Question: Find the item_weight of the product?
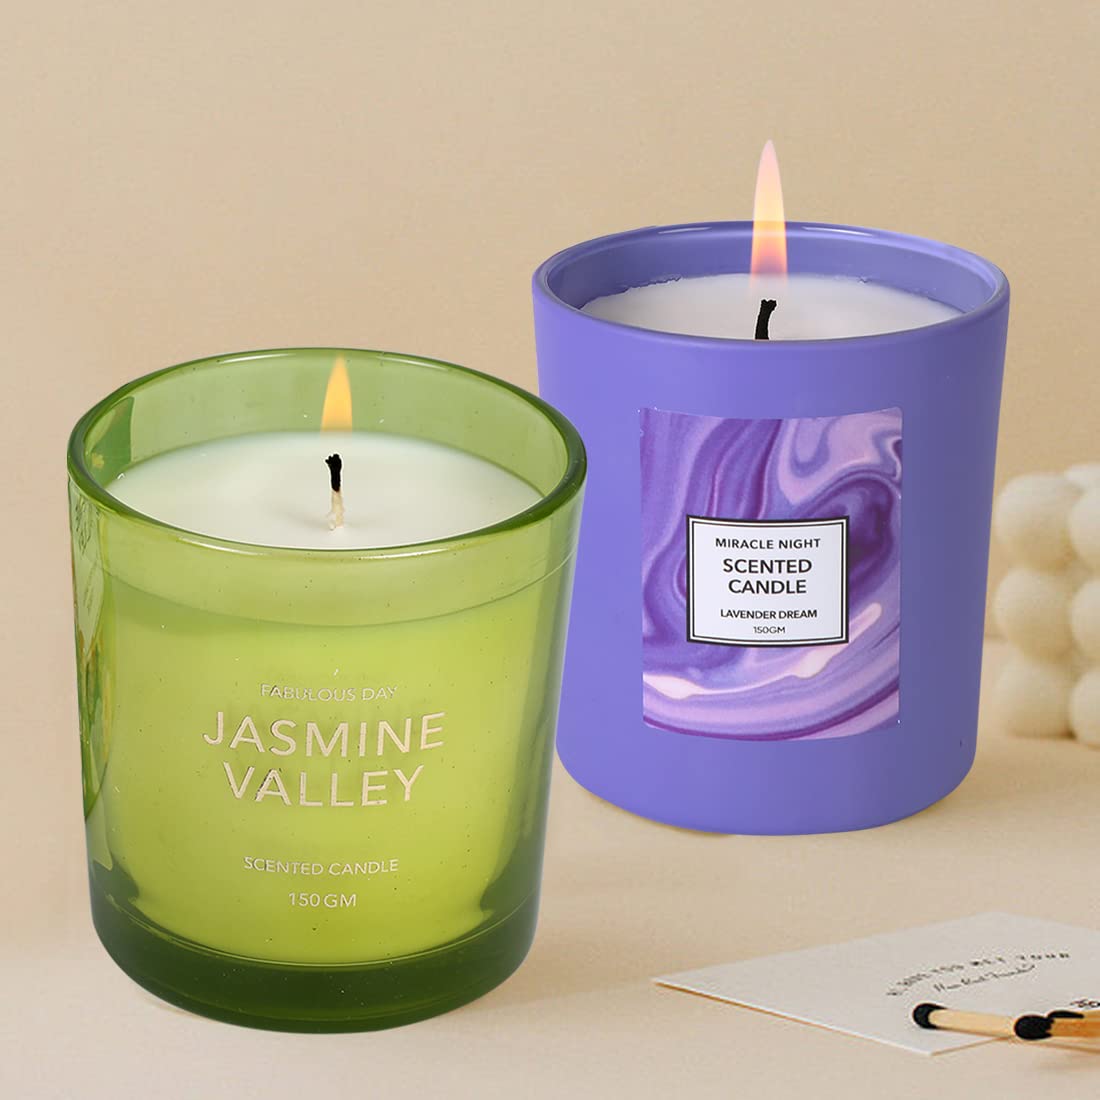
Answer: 150 gram